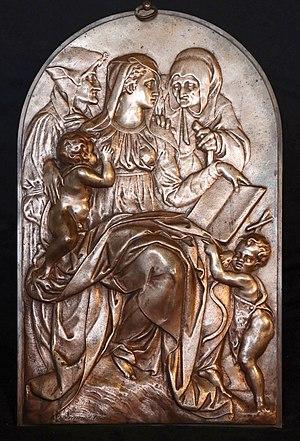
Plaque en bronze du fondeur Ferdinand Barbedienne, d'après un bas relief en marbre de Pierino da Vinci. 43 cm. Modèle créé en 1845.
Jean le Baptiste ou Jean Baptiste, de son nom de naissance Yohanan, est un personnage majeur du christianisme et de l'islam. Sur le plan historique, son existence est attestée par un passage de Flavius Josèphe, il fut un prédicateur juif du temps de Jésus de Nazareth.